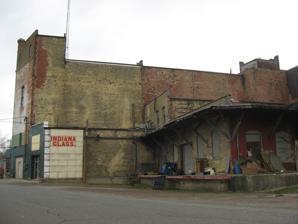
Building: South Bend Brewing Association
Country: United States of America
Year built: 1905
United States historic place South Bend Brewing Association U.S. National Register of Historic Places South Bend Brewing Association, November 2013 Show map of Indiana Show map of the United States Location 1636 Lincolnway West, South Bend, Indiana Coordinates 41°41′8″N 86°16′32″W / 41.68556°N 86.27556°W / 41.68556; -86.27556 Area 2.2 acres (0.89 ha) Built 1905 ( 1905 ) , 1910 Architectural style Late 19th And Early 20th Century American Movements NRHP reference No. 01000987 Added to NRHP September 16, 2001 South Bend Brewing Association is a historic brewery complex located at South Bend , St. Joseph County, Indiana .  The main plant was built in 1905, and is a large, irregularly shaped brick building with a four-story section.  It features square corner towers and a crenellated parapet . A one-story, glass paneled storefront was added in the 1950s. A separate bottling works building was constructed in 1910. From The History Museum South Bend: In June of 1903 a group of South Bend saloon keepers of German, Polish and Hungarian descent organized the South Bend Brewing Association to manufacture and sell beer.  Their building, of Medieval castellated design, was completed in 1905.  Its four story facade with corner towers and tiers of lower height in the rear reflect the necessities of brewing beer.  Height was needed for processes that were based on gravity flow, assisted by pumping and hoisting.  The horizontal extensions towards the rear of the building contained power, heating and refrigeration equipment and loading facilities. During Prohibition the company’s name was changed to South Bend Beverage and Ice Association to reflect the change of products to non-alcoholic drinks such as Hoosier Cream Soda and the production of ice.  In 1922 George Voedisch, a 25 year veteran from Muessel’s Brewery, became president and general manager, and the Voedisch family remained in control until the brewery closed in 1950.  After Prohibition, 50,000 barrels of beer were produced yearly, serving northern Indiana and southern Michigan; by 1950 production was down to 25,000 barrels a year. The History Museum, https://www.historymuseumsb.org/south-bend-brewing-association/ It was listed on the National Register of Historic Places in 2001. References